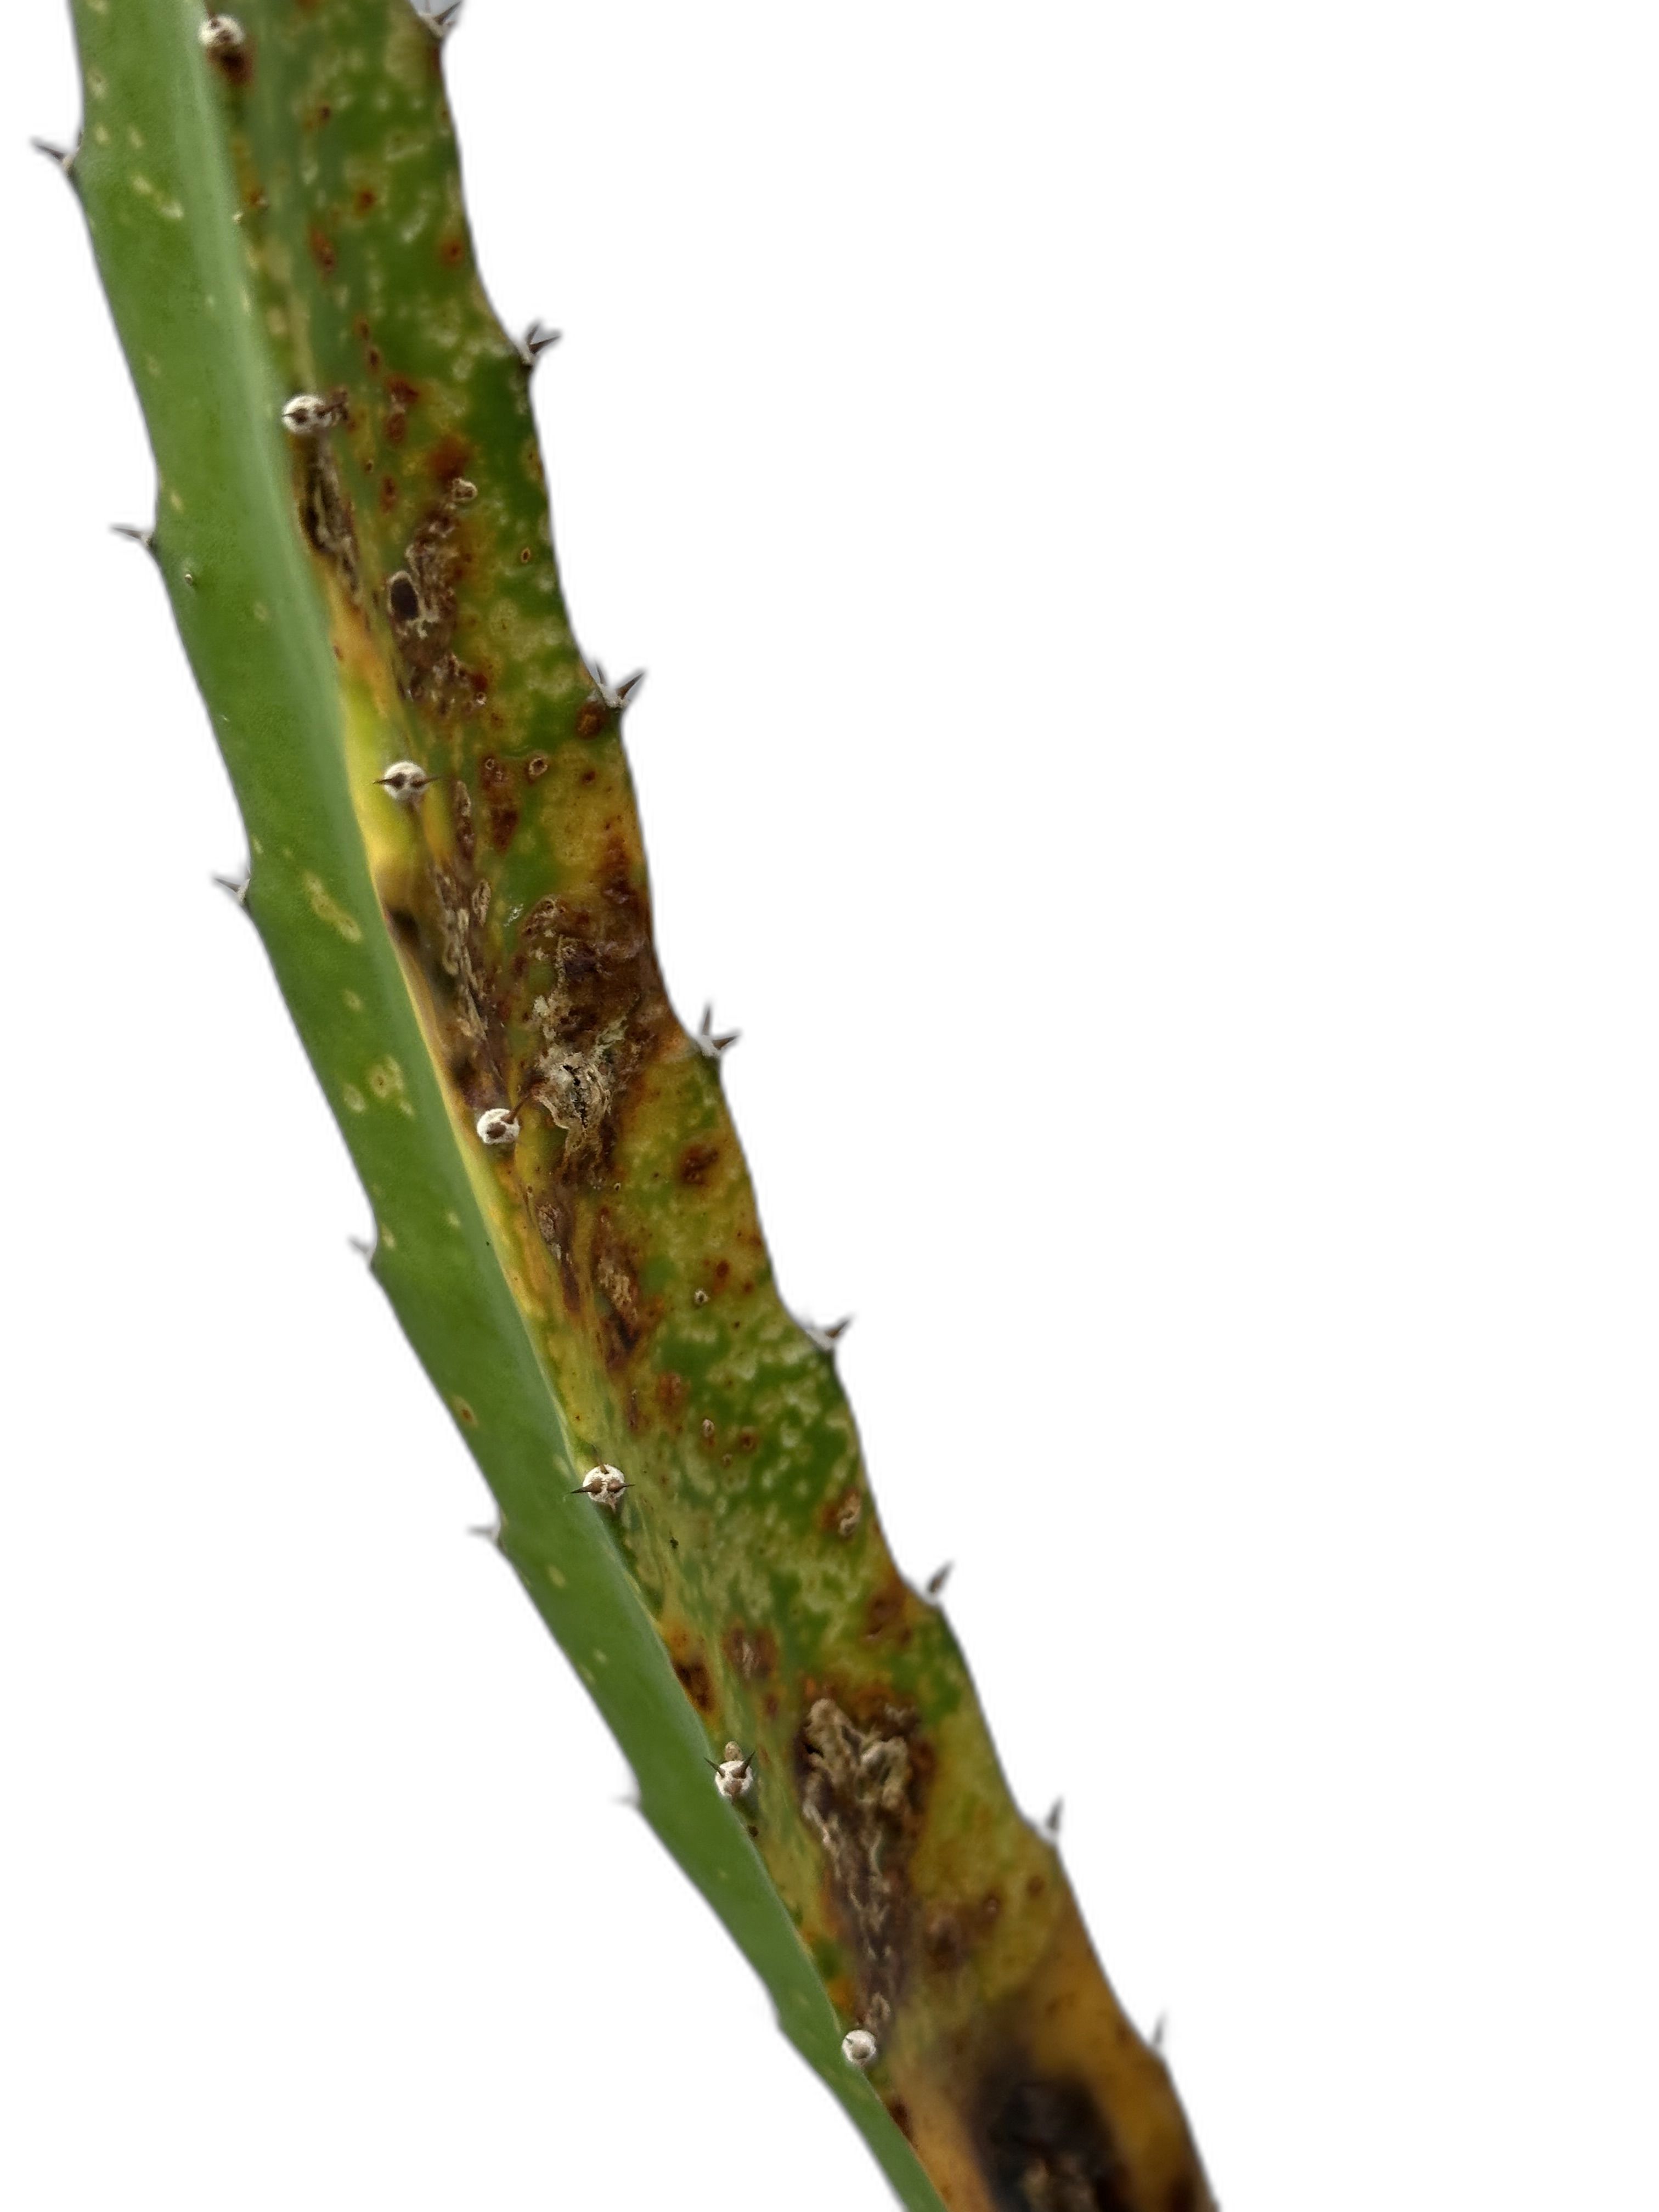
Label: Bad leaf